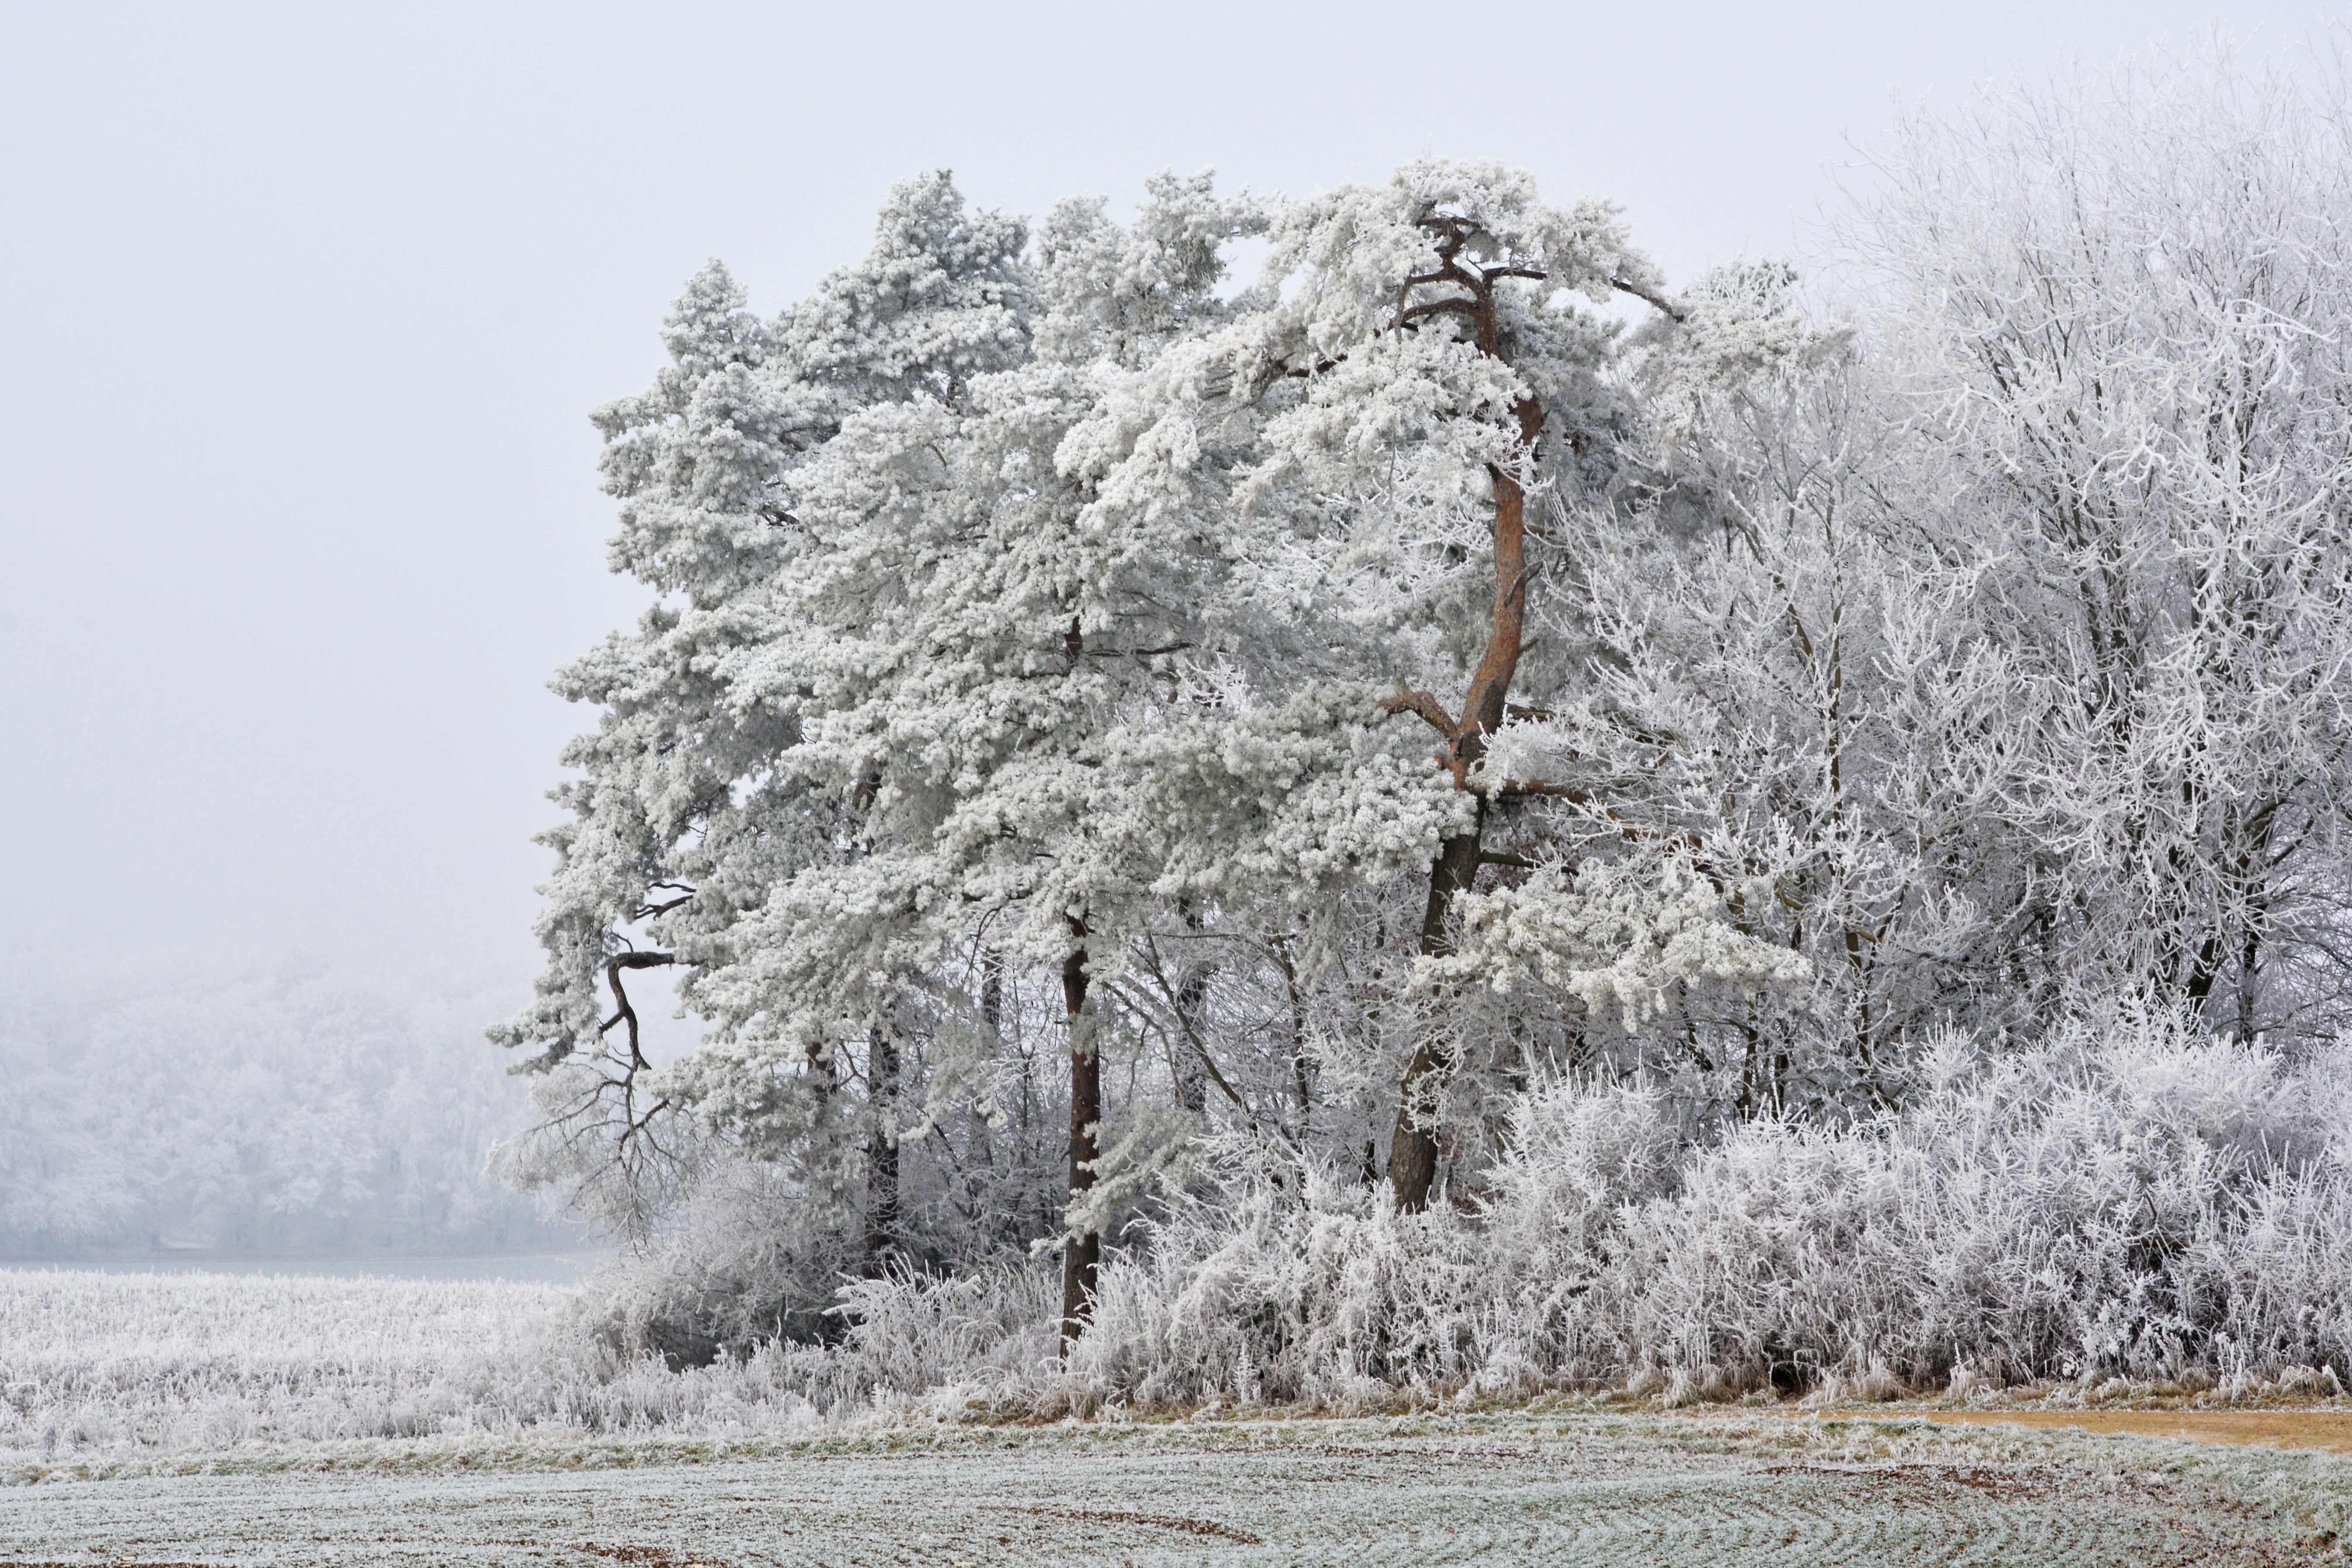
tree, branch, snow, cold, winter, sky, frost, ice, wintry, winter magic, hoarfrost, freezing